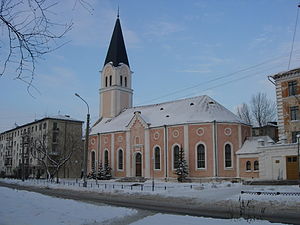
Arkhangelsk / Kirkelige forhold
Arkhangelsk er en by ved Nordlige Dvina 40–45 km fra udløbet i Hvidehavet længst mod nord i den europæiske del af Rusland med 351.488 indbyggere. Byen er administrativt center i Arkhangelsk oblast og var Ruslands vigtigste havneby i middelalderen.